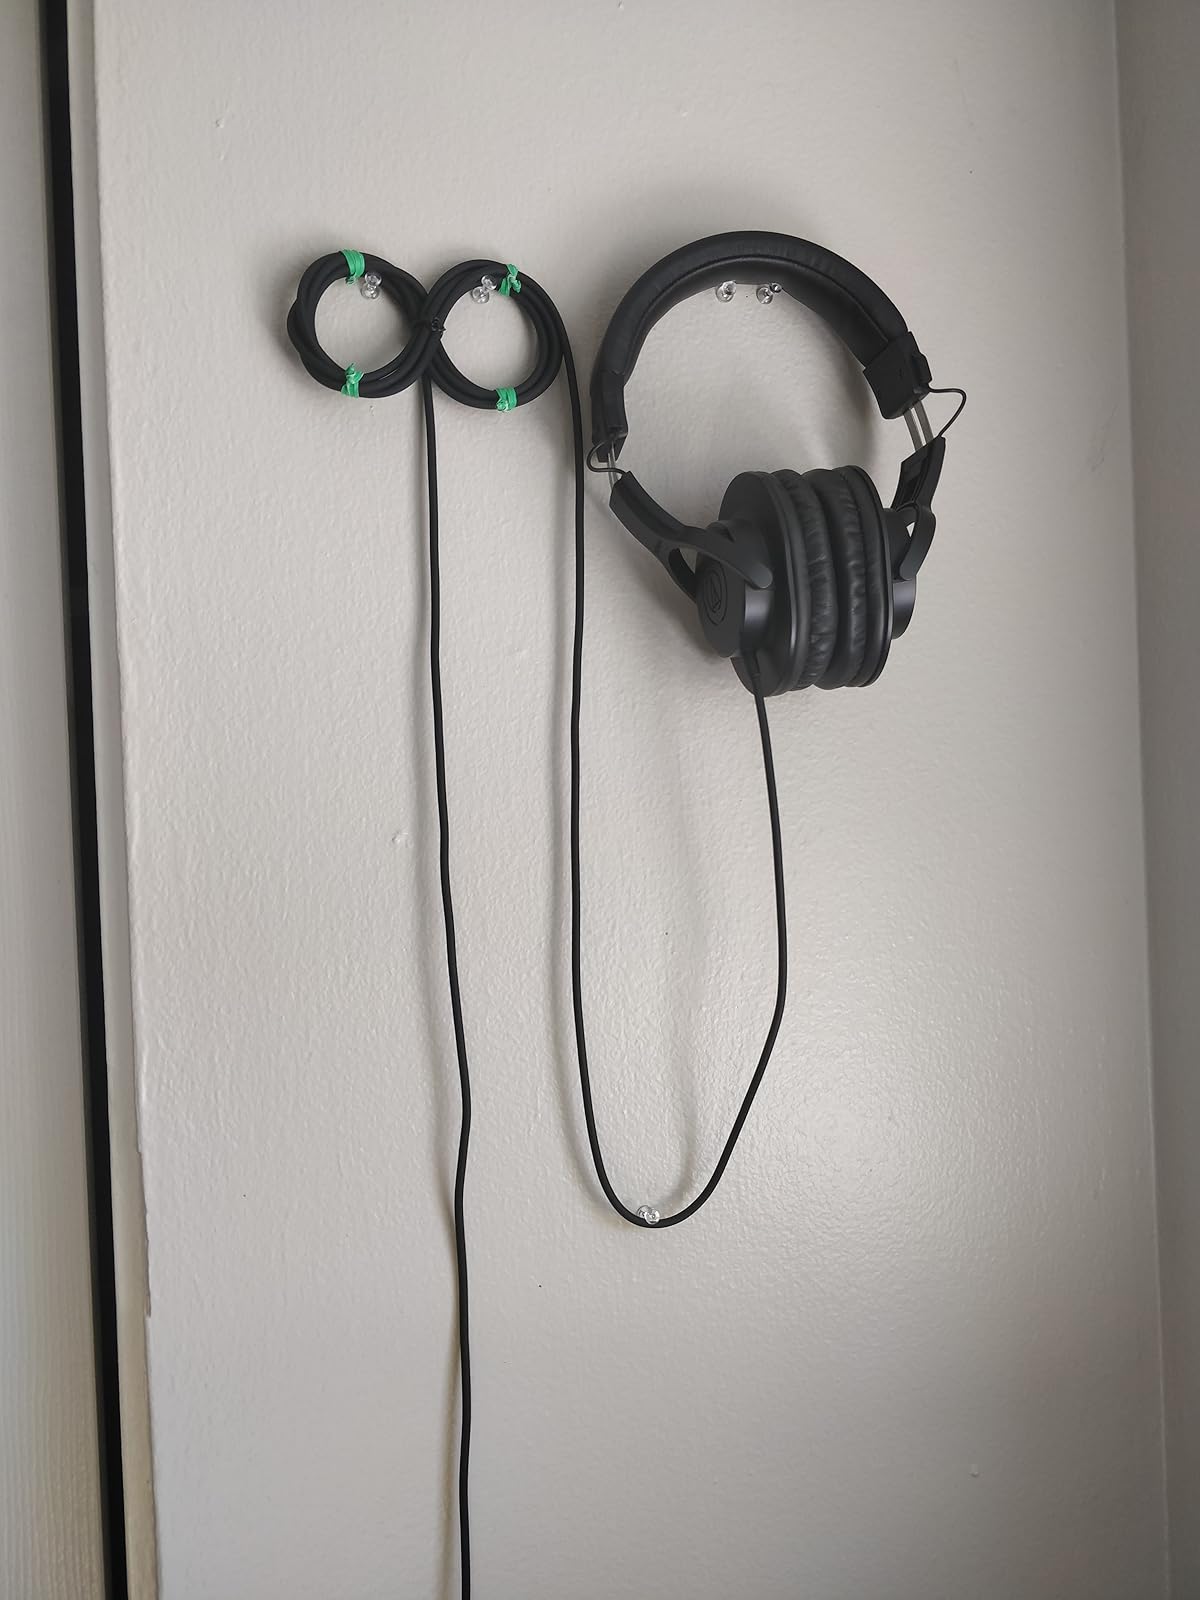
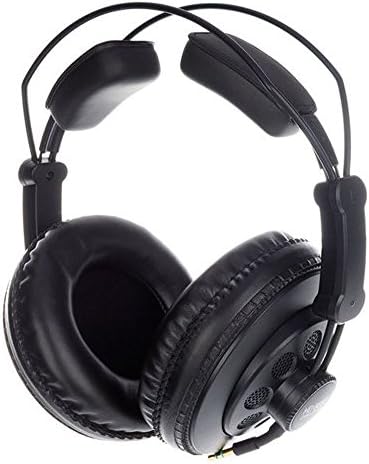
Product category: headphones
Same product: no